CTS Eventim

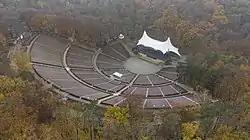
Waldbühne, Berlin

CTS Computer Ticket Service GmbH was founded by Munich-based concert promoters Marcel Avram and Matthias Hoffmann on 4 November 1989. It was acquired in 1996 by Klaus-Peter Schulenberg. Schulenberg took the company partially public on 1 February 2000 on the Frankfurt stock exchange. That same year, the company entered into the live entertainment market with the partial acquisitions of several German concert promoters, such as Marek Lieberberg Konzertagentur, Peter Rieger Konzertagentur, Semmel Concerts, Argo Konzerte, FKP Scorpio, and Dirk Becker Entertainment. Over the years, CTS Eventim would acquire several other ticketing and live entertainment companies, including Austrian promoter "Barracuda Music" (71% in 2017), Italian promoters Vertigo (51% in 2017) and Friends & Partners (60% in 2017), Holiday on Ice (50% in 2014 followed by a complete acquisition in 2016), Ticket Online (100% in 2010) and Stage Entertainment's remaining ticketing companies in France, Spain and the Netherlands (100% in 2014) and the Italian "DI and GI Srl" (60% in 2018), company that organizes "Lucca Summer Festival", one of the most important Italian music festivals.